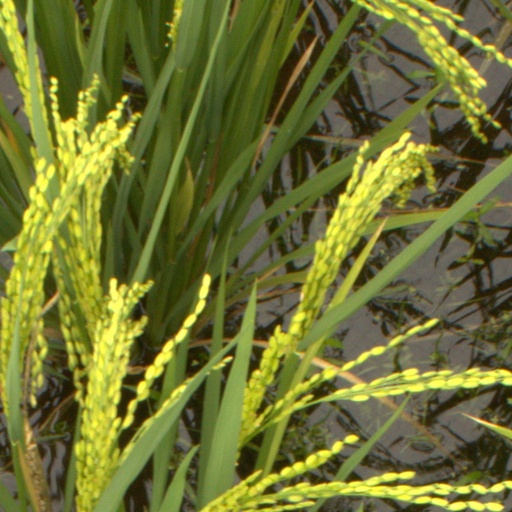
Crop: rice